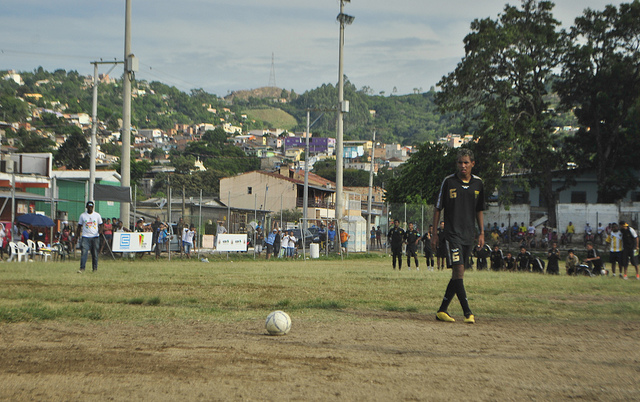
cầu thủ bóng đá nam đang lấy đà sút bóng